Dixie Carter (wrestling)

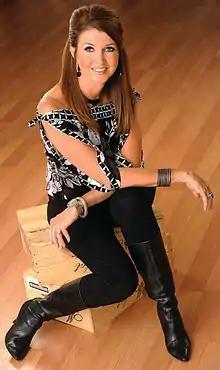
Carter in 2011

Dixie Carter-Salinas (born October 6, 1964) is an American businesswoman. She is best known for her time as president of the professional wrestling promotion Total Nonstop Action Wrestling (TNA).